Lottery (novel)

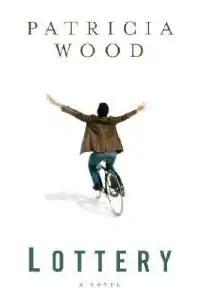

Lottery is a 2007 novel by Patricia Wood. Her first published novel, it was shortlisted for the 2008 Orange Prize for Fiction.